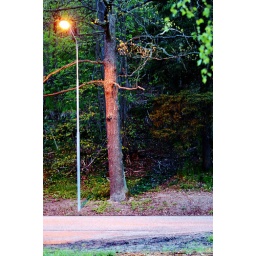
I just liked the colors. The small white flowers are Wood Anemone, Anemone Nemorosa, or Vitsippa in Swedish.